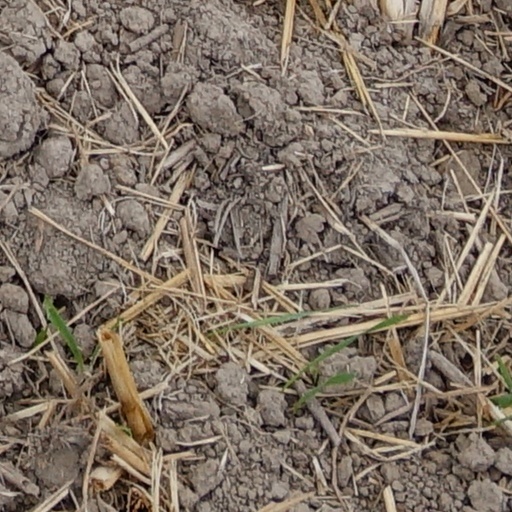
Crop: wheat